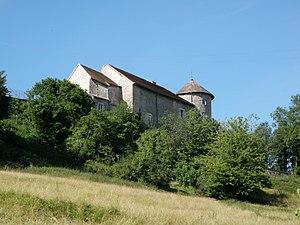
Château de Rorthey à Sionne (rempart sud)
Sionne est une commune française située dans le département des Vosges en région Grand Est.
Le château de Rorthey est un château de la commune de Sionne au nord-ouest du département des Vosges en région Lorraine.
la liste des châteaux des Vosges recense de manière non exhaustive les châteaux, maisons fortes, mottes castales, situés dans le département français des Vosges. Il est fait état des inscriptions et classements au titre des monuments historiques.